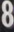
Number: 8